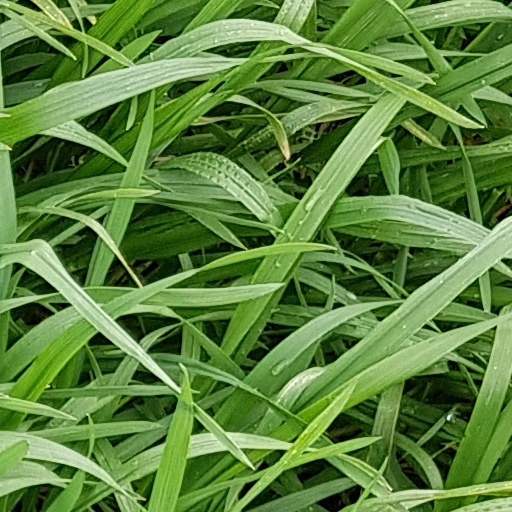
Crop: wheat